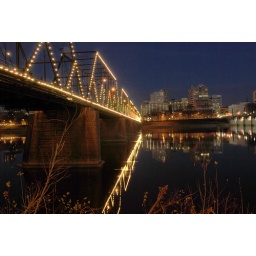
Walnut street bridge at night in Harrisburg pa